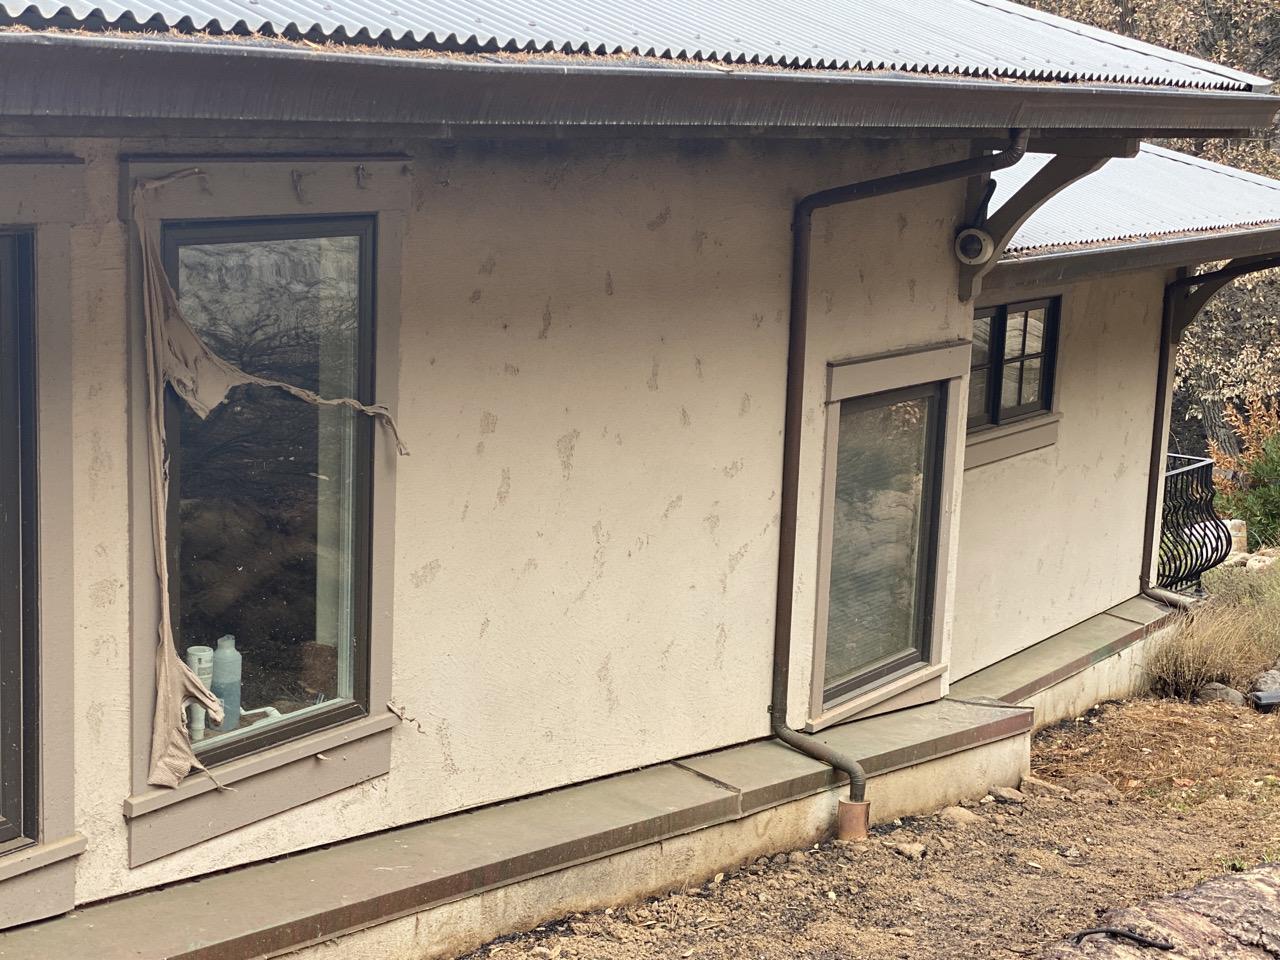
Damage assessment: affected